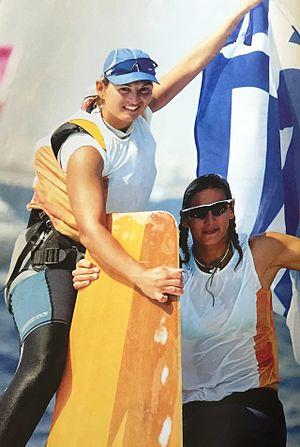
Emilía Tsoúlfa, née le 15 mai 1973 à Athènes, est une skipper grecque.